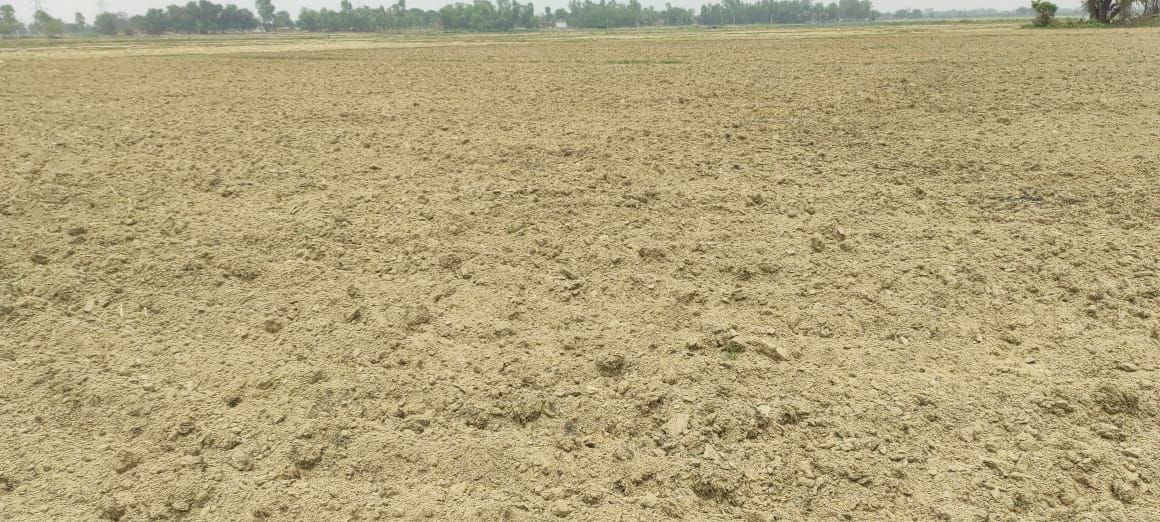
Soil type: Alluvial soil